22nd Massachusetts Infantry Regiment

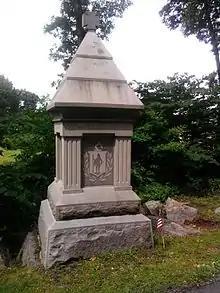
The regimental monument of the 22nd Massachusetts on Sickles Road, near the Wheatfield, on the Gettysburg Battlefield

The 22nd Regiment Massachusetts Volunteer Infantry was an infantry regiment in the Union army during the American Civil War. The 22nd Massachusetts was organized by Senator Henry Wilson (future Vice-president during the Ulysses Grant administration) and was therefore known as "Henry Wilson's Regiment." It was formed in Boston, Massachusetts, and established on September 28, 1861, for a term of three years.